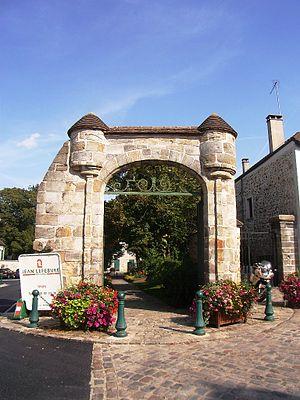
Orsay est une commune française située dans le département de l’Essonne en région Île-de-France.